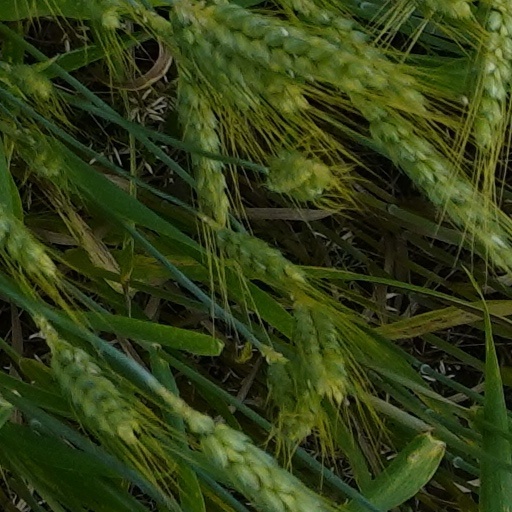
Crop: wheat